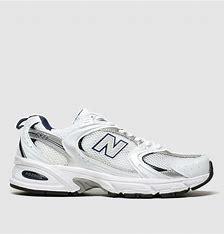
Brand: New
Model: Balance 530